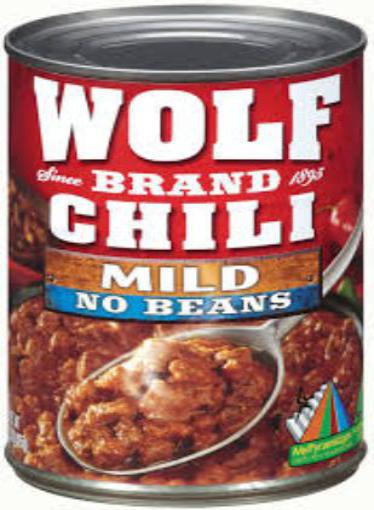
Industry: Food